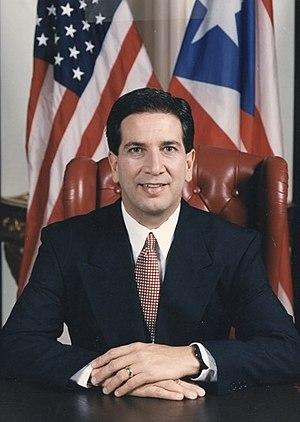
Pedro Rosselló, né le 5 avril 1944, est un homme politique portoricain qui fut le septième gouverneur du Commonwealth de Porto Rico de 1993 à 2001. Membre et ancien président du Nouveau Parti progressiste, il est également le père de Ricardo Rosselló, élu gouverneur en 2016.
Le gouverneur de Porto Rico est le chef du gouvernement du Commonwealth de Porto Rico. Depuis 1949, le gouverneur a été élu par le peuple de Porto Rico. Avant cette date, le gouverneur était nommé soit par le roi d'Espagne soit par le président des États-Unis.